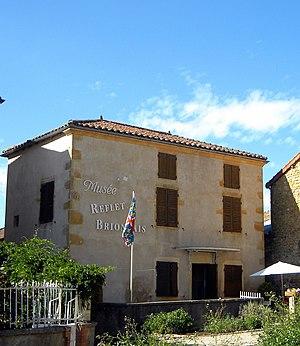
Iguerande, le musée reflets du brionnais
Iguerande est une commune française située dans le département de Saône-et-Loire en région Bourgogne-Franche-Comté.